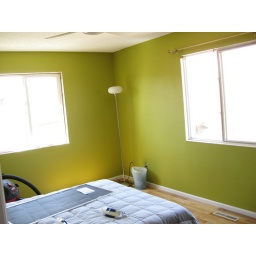
new bedroom window - under construction3